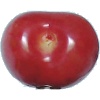
Label: Cherry 2